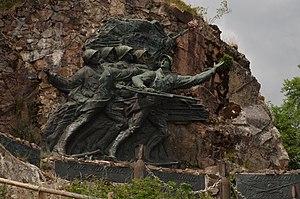
Monument sculpté par Victor-Charles Antoine en l'honneur du 152e RI à l'Hartmannswillerkopf.
Le Hartmannswillerkopf, rebaptisé Vieil Armand après la Première Guerre mondiale, est un éperon rocheux pyramidal, dans le massif des Vosges, surplombant de ses 957 mètres la plaine d'Alsace du Haut-Rhin.
Victor-Charles Antoine, né à Saint-Dié le 26 mai 1881 et mort à Colmar le 11 novembre 1959, est un sculpteur et graveur français.
Le 152ᵉ régiment d'infanterie est un régiment d'infanterie de l'Armée de terre française créé sous la Révolution à partir de la 152ᵉ demi-brigade de première formation.